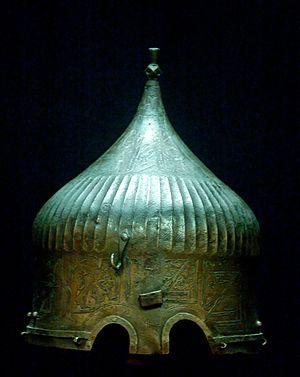
Casque à inscription kufique - 15e - 16e siècle - Turkménistan ou Turquie - Alliage de fer martelé, gravé, damasquiné - Porte le poinçon de l'arsenal ottoman de Sainte-Irène.